Hacienda

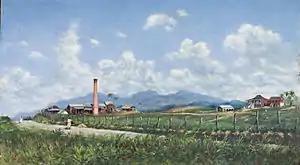
Francisco Oller's depiction of "Hacienda Aurora" (1899) in Ponce, Puerto Rico

In Bolivia, haciendas were prevalent until the 1952 Revolution of Víctor Paz Estenssoro. He established an extensive program of land distribution as part of the Agrarian Reform. Likewise, Peru had haciendas until the Agrarian Reform (1969) of Juan Velasco Alvarado, who expropriated the land from the hacendados and redistributed it to the peasants.